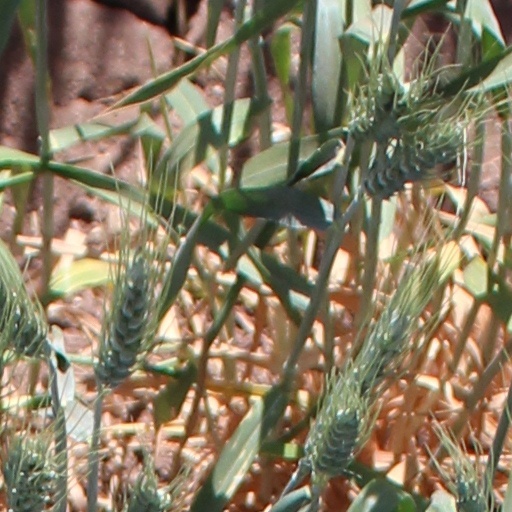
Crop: wheat